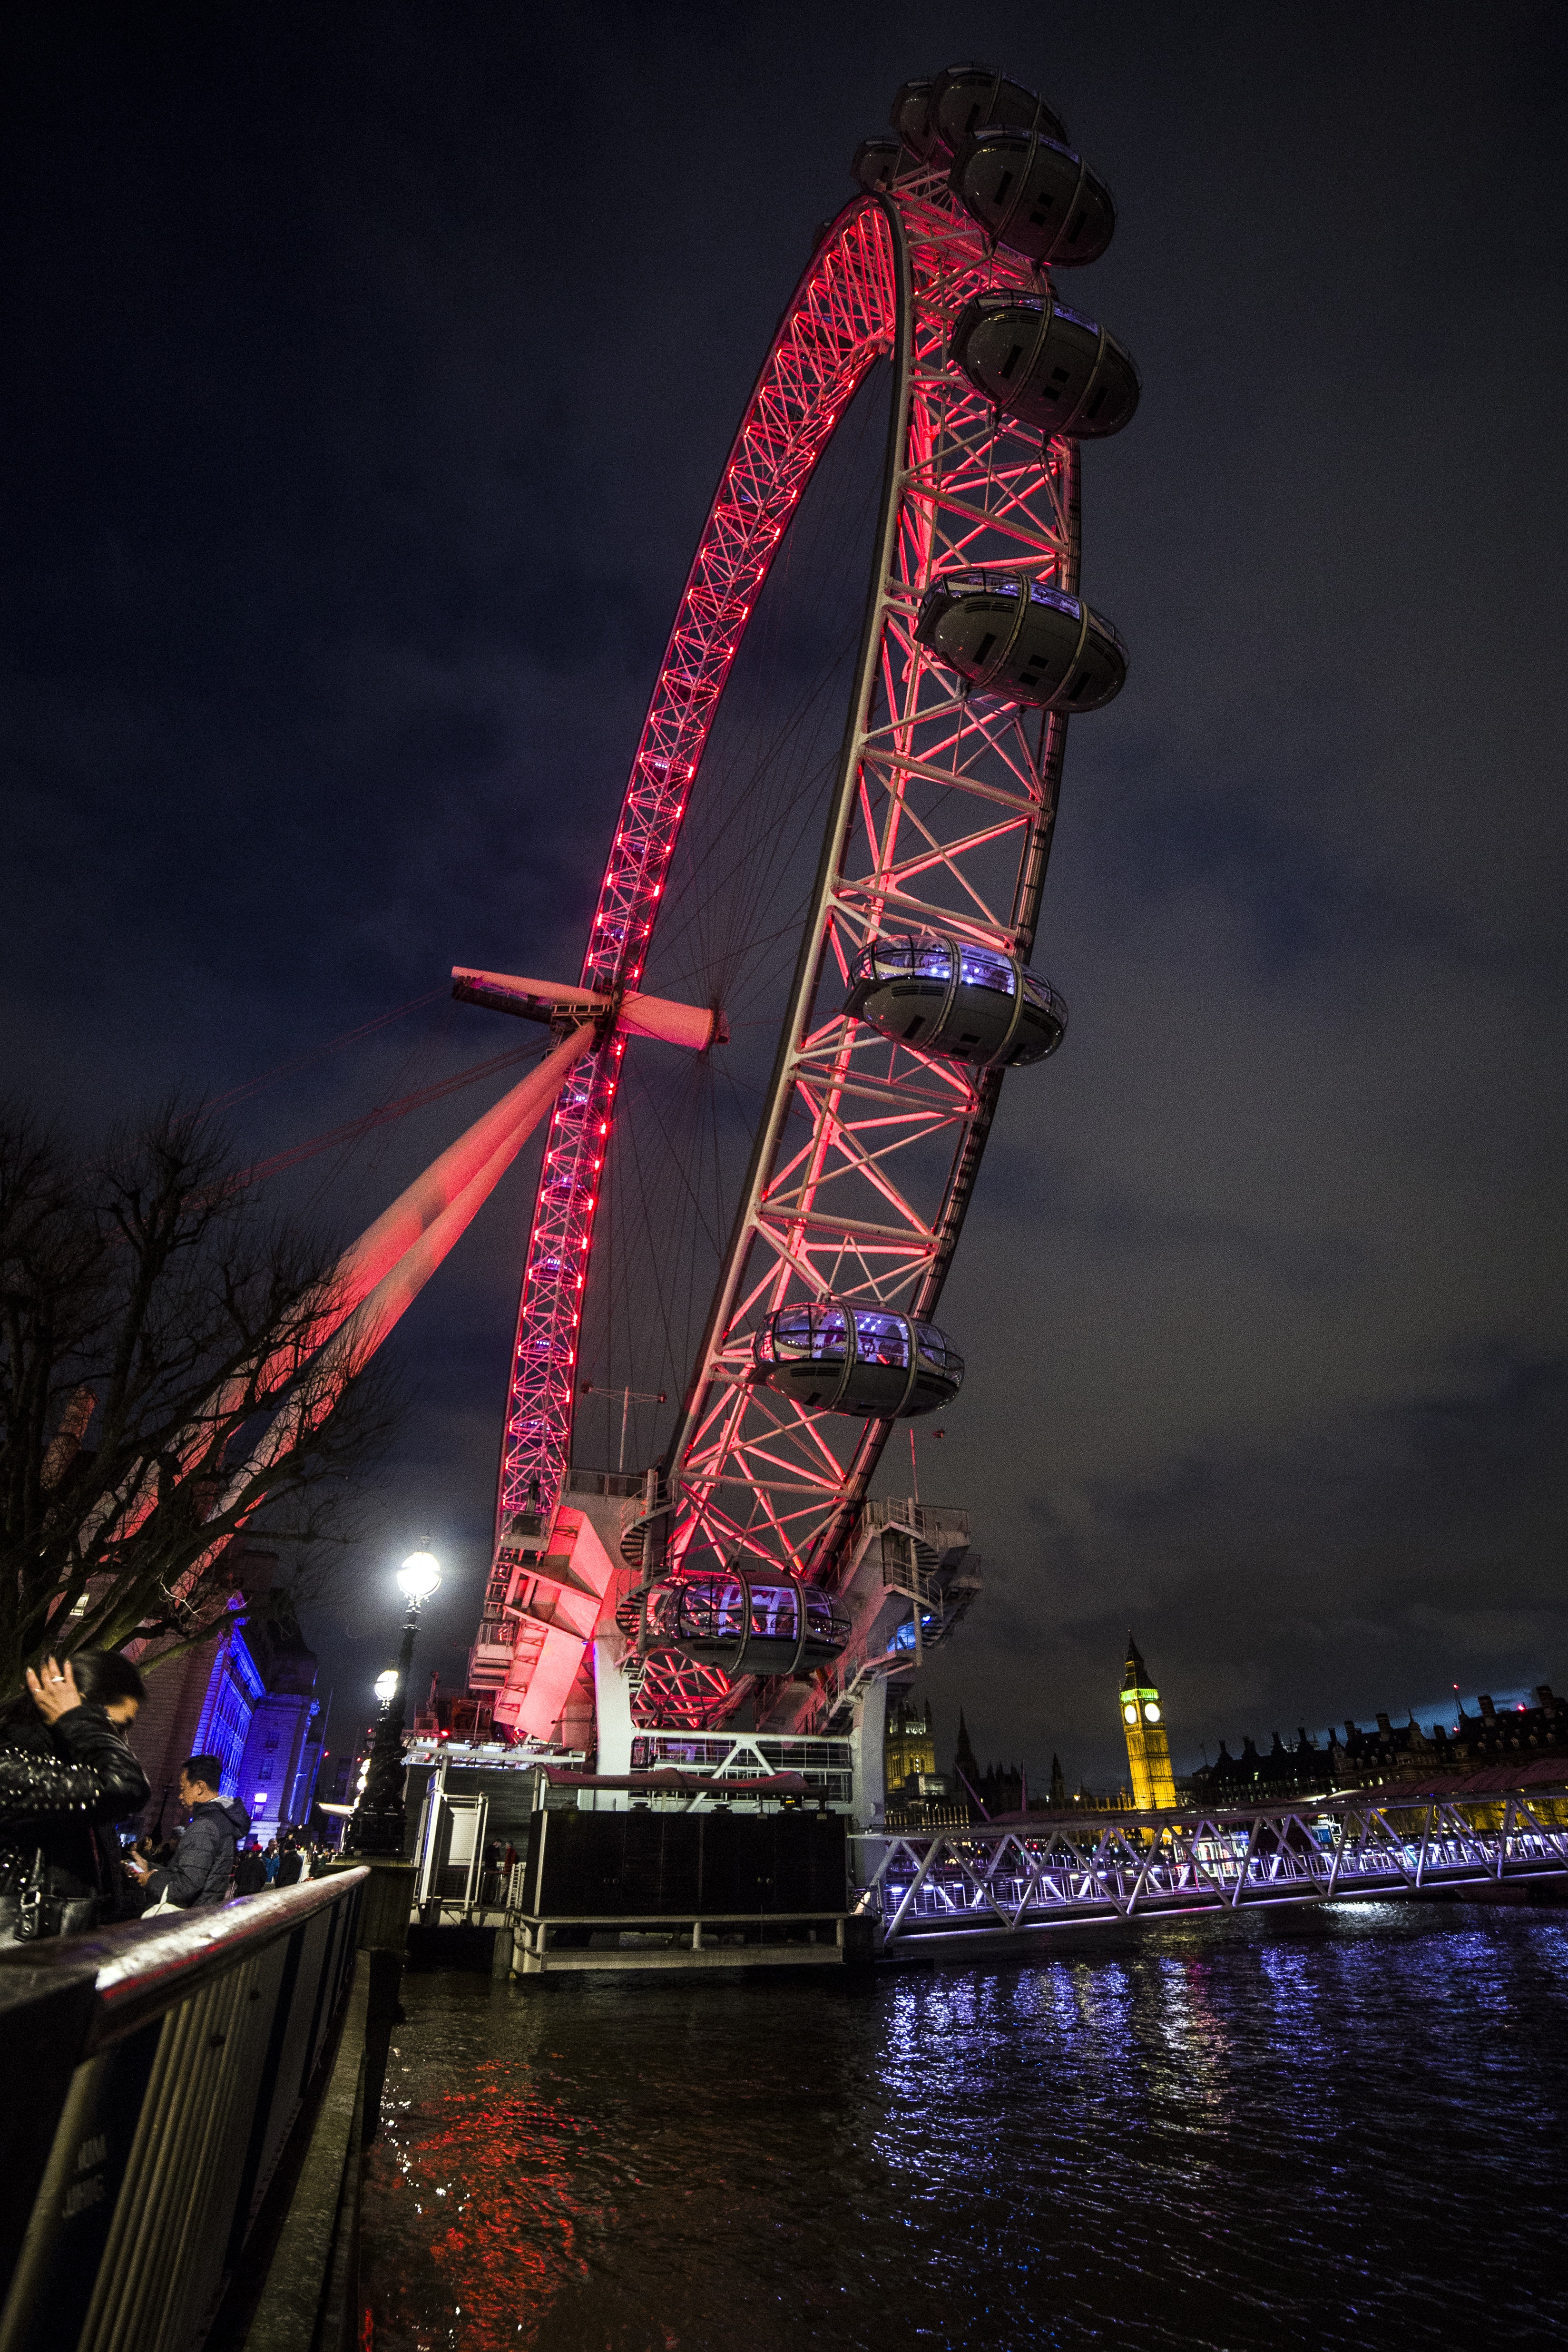
landmark, ferris wheel, night, tourist attraction, light, sky, urban area, metropolitan area, recreation, architecture, wheel, fun, river, midnight, metropolis, nonbuilding structure, darkness, amusement park, city, cloud, reflection, leisure, fair, tower, evening, tourism